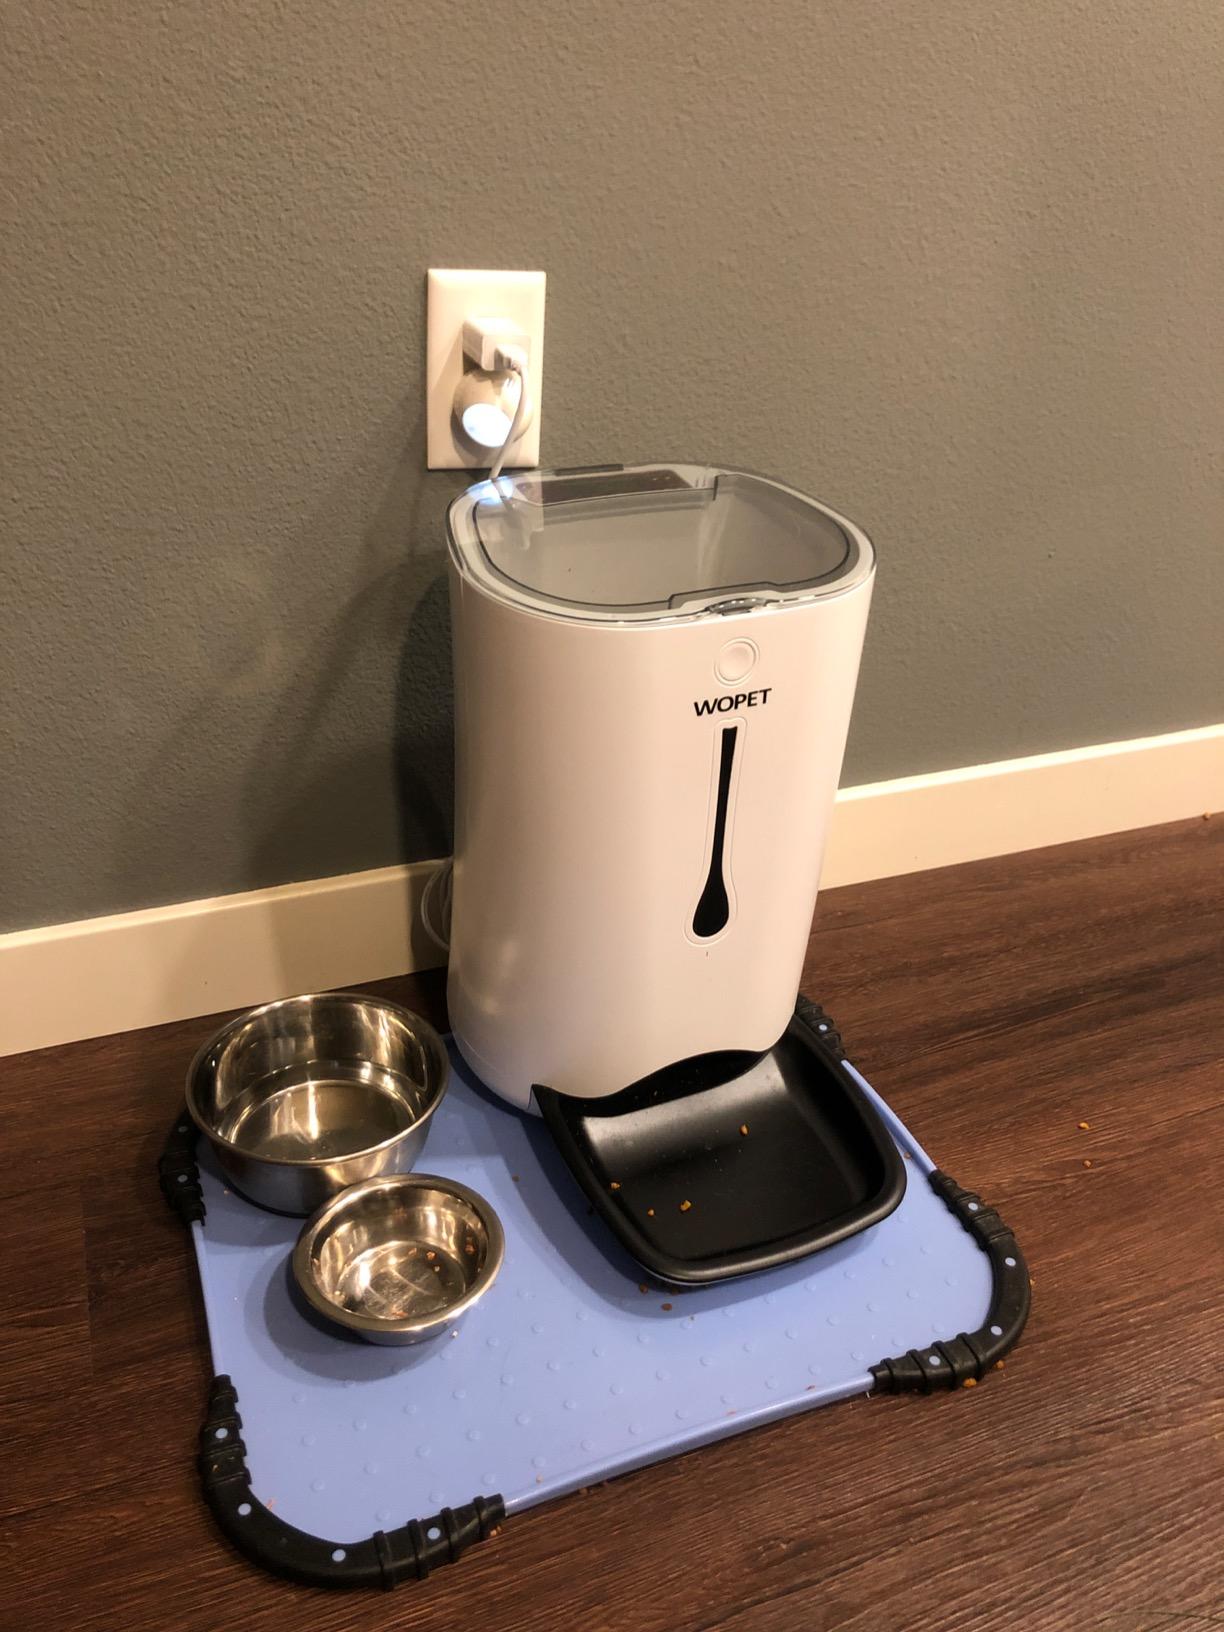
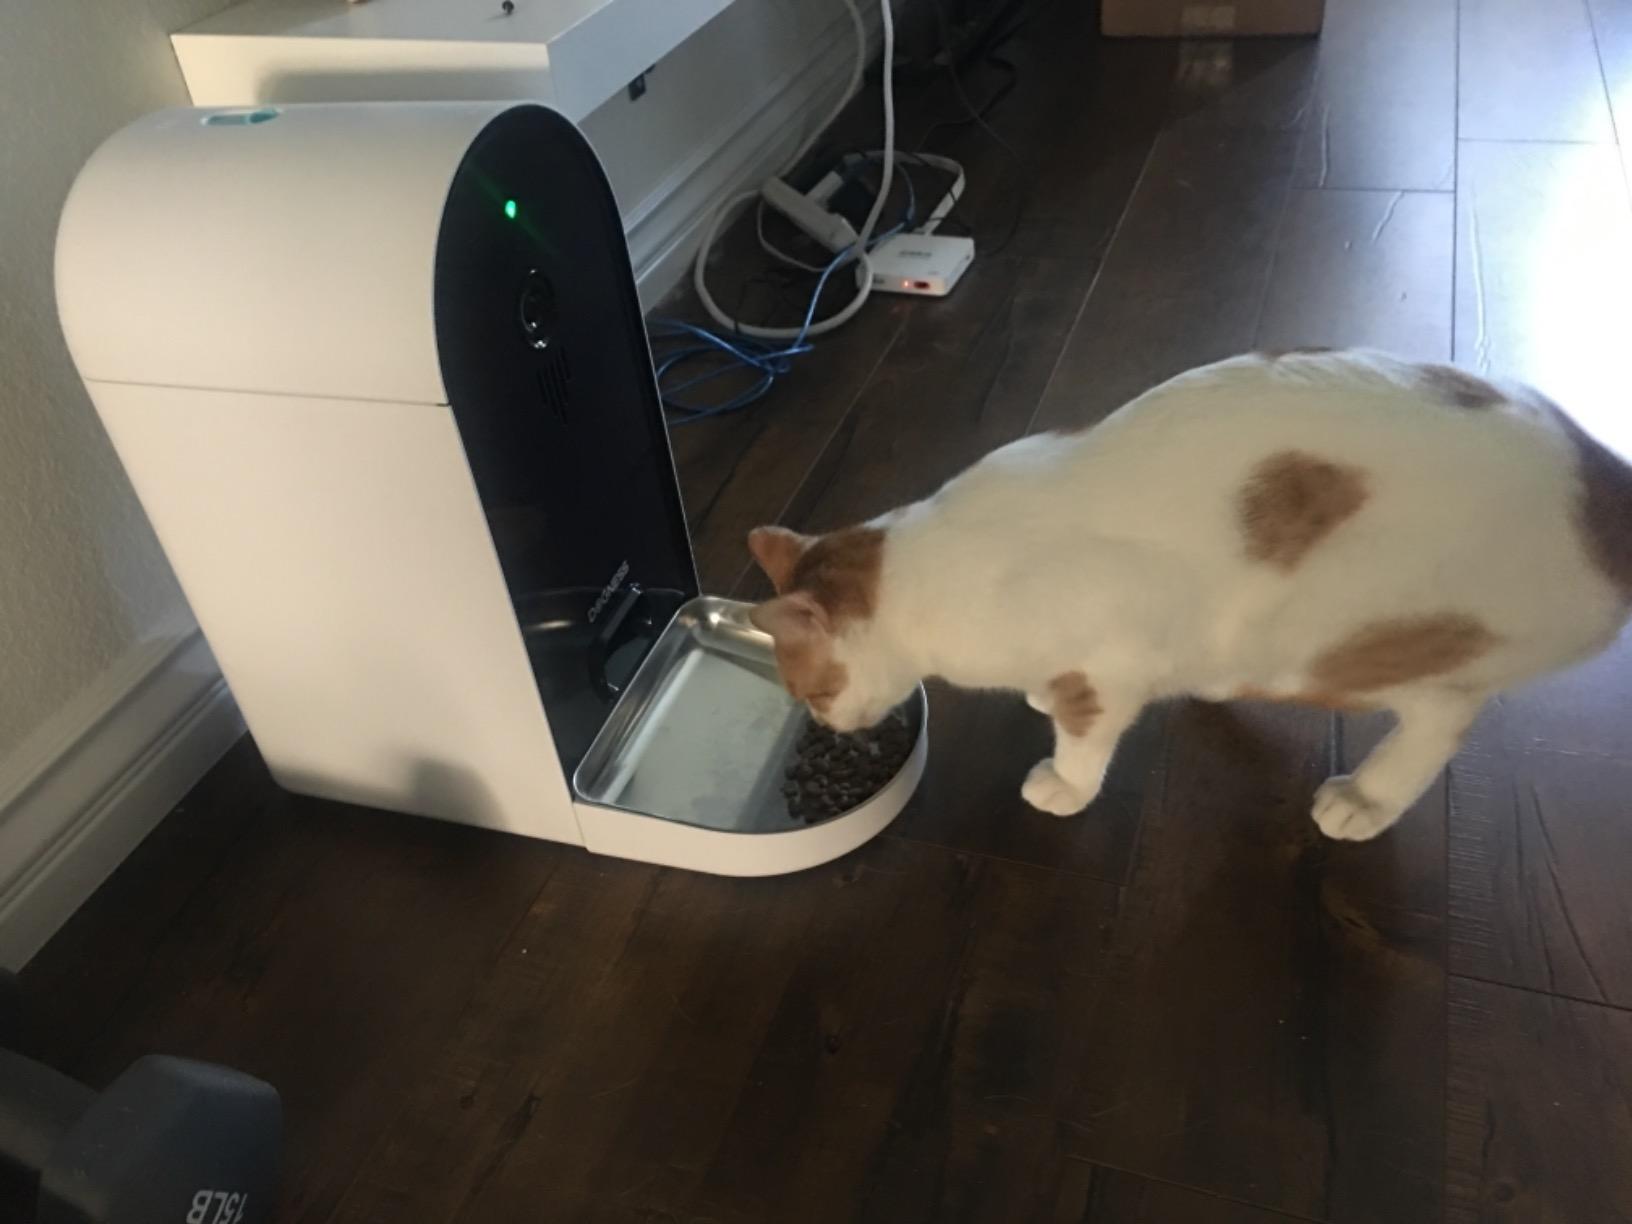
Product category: items_feeder
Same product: no